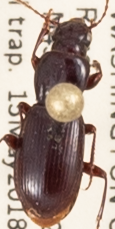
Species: Pterostichus pumilus
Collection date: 2018-05-15
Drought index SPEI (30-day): -2.09
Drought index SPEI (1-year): -0.24
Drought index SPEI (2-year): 0.71